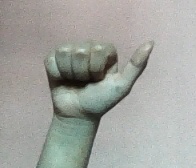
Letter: dhad